History of the United States Army National Guard

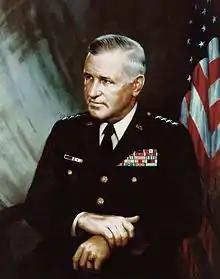
Creighton Abrams proposed the "Abrams Doctrine".

Advocated by National Guard proponents, including John McAuley Palmer, the National Defense Act of 1920 mandated that the Chief of the National Guard Bureau would be a National Guard officer, and the first Guard officer to serve as Chief was George C. Rickards. It also enabled National Guard officers to serve on the Army's general staff in positions other than at the Militia Bureau, reorganized the National Guard's divisions and subordinate commands, and provided federal funding for National Guard unit operating expenses.